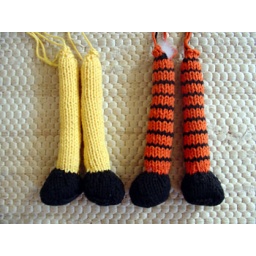
lion and tiger toys from Sirdar's Things to Make. knit in Debbie Bliss cotton dk